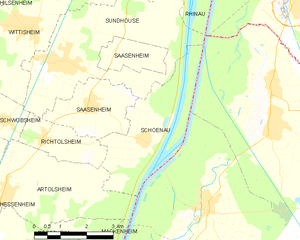
Carte des communes françaises